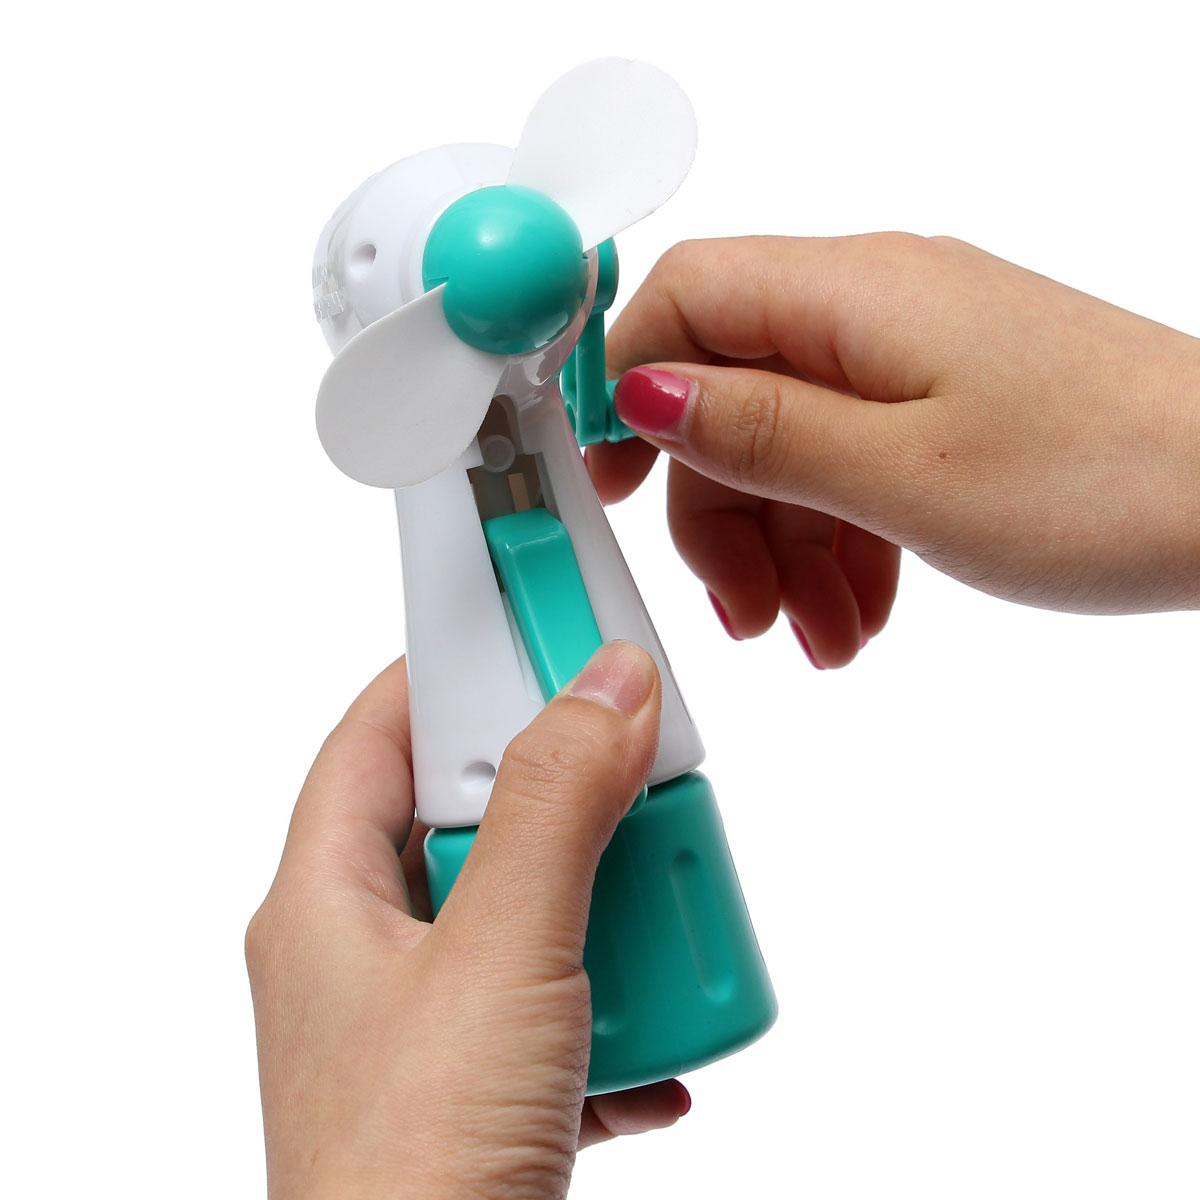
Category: fan